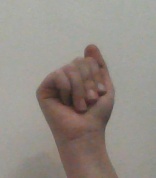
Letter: saad